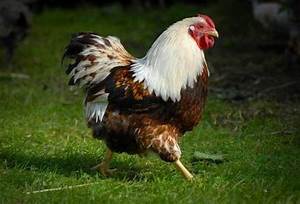
Label: gallina